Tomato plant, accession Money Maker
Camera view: tilt-top (135 deg); turntable rotation: 330 degrees
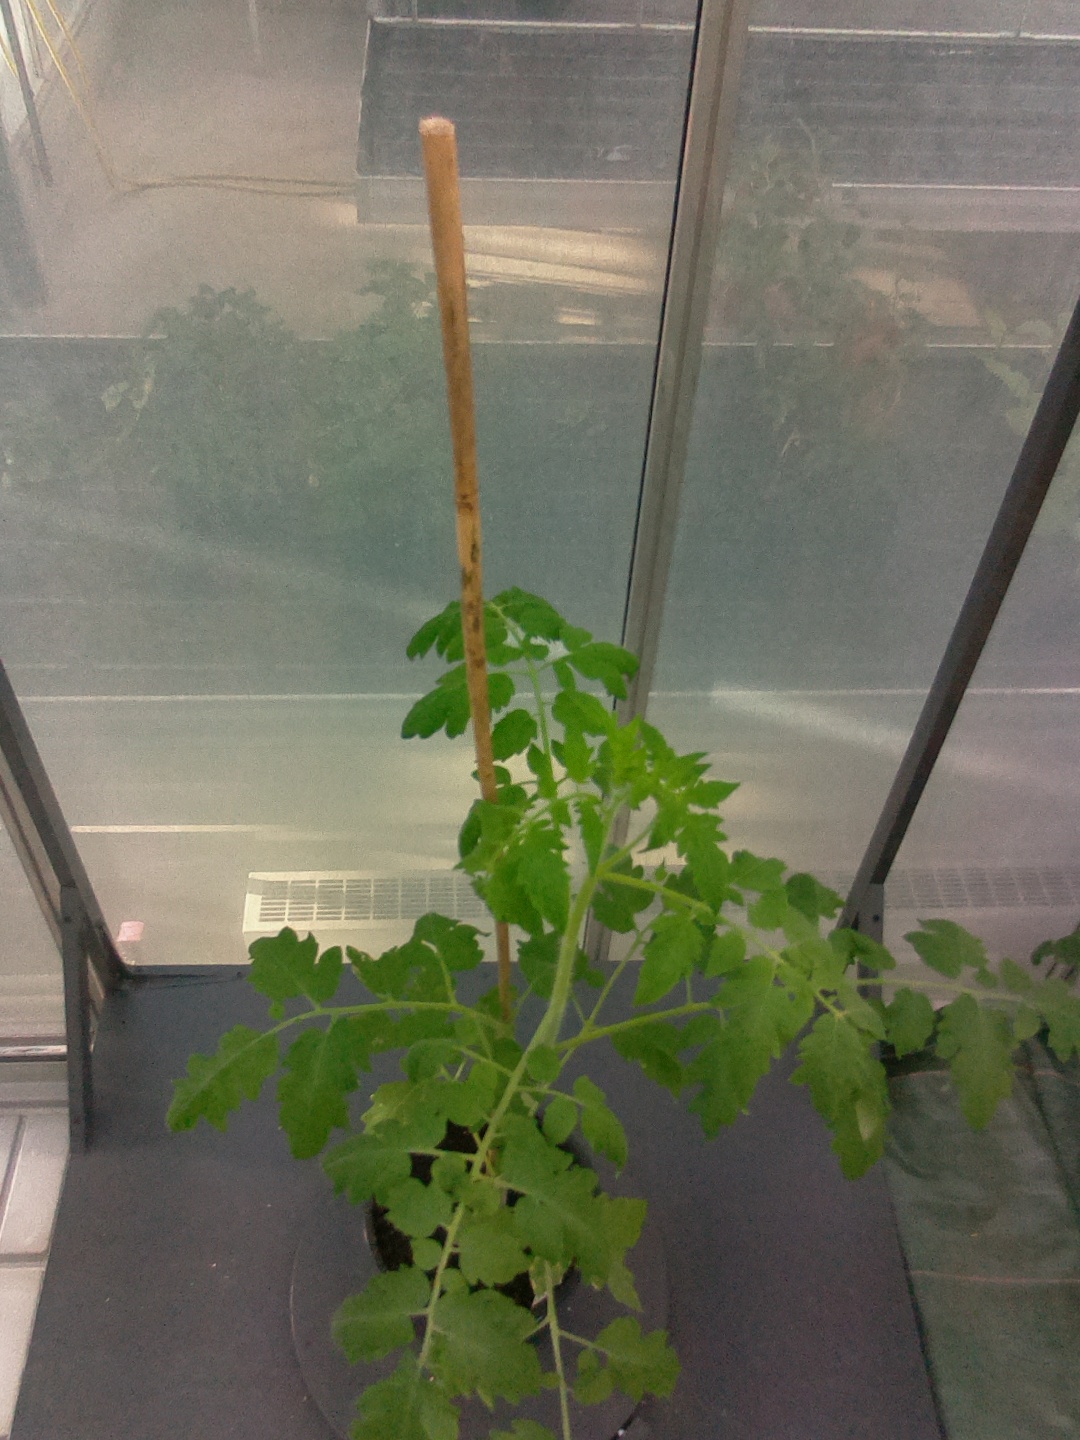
BBCH growth stage 20: First Side shoot start formed